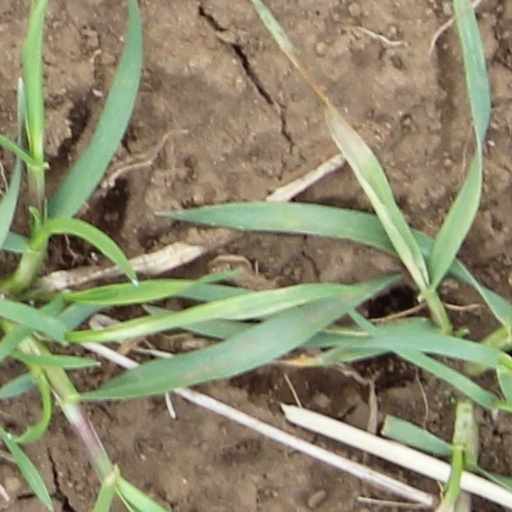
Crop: wheat